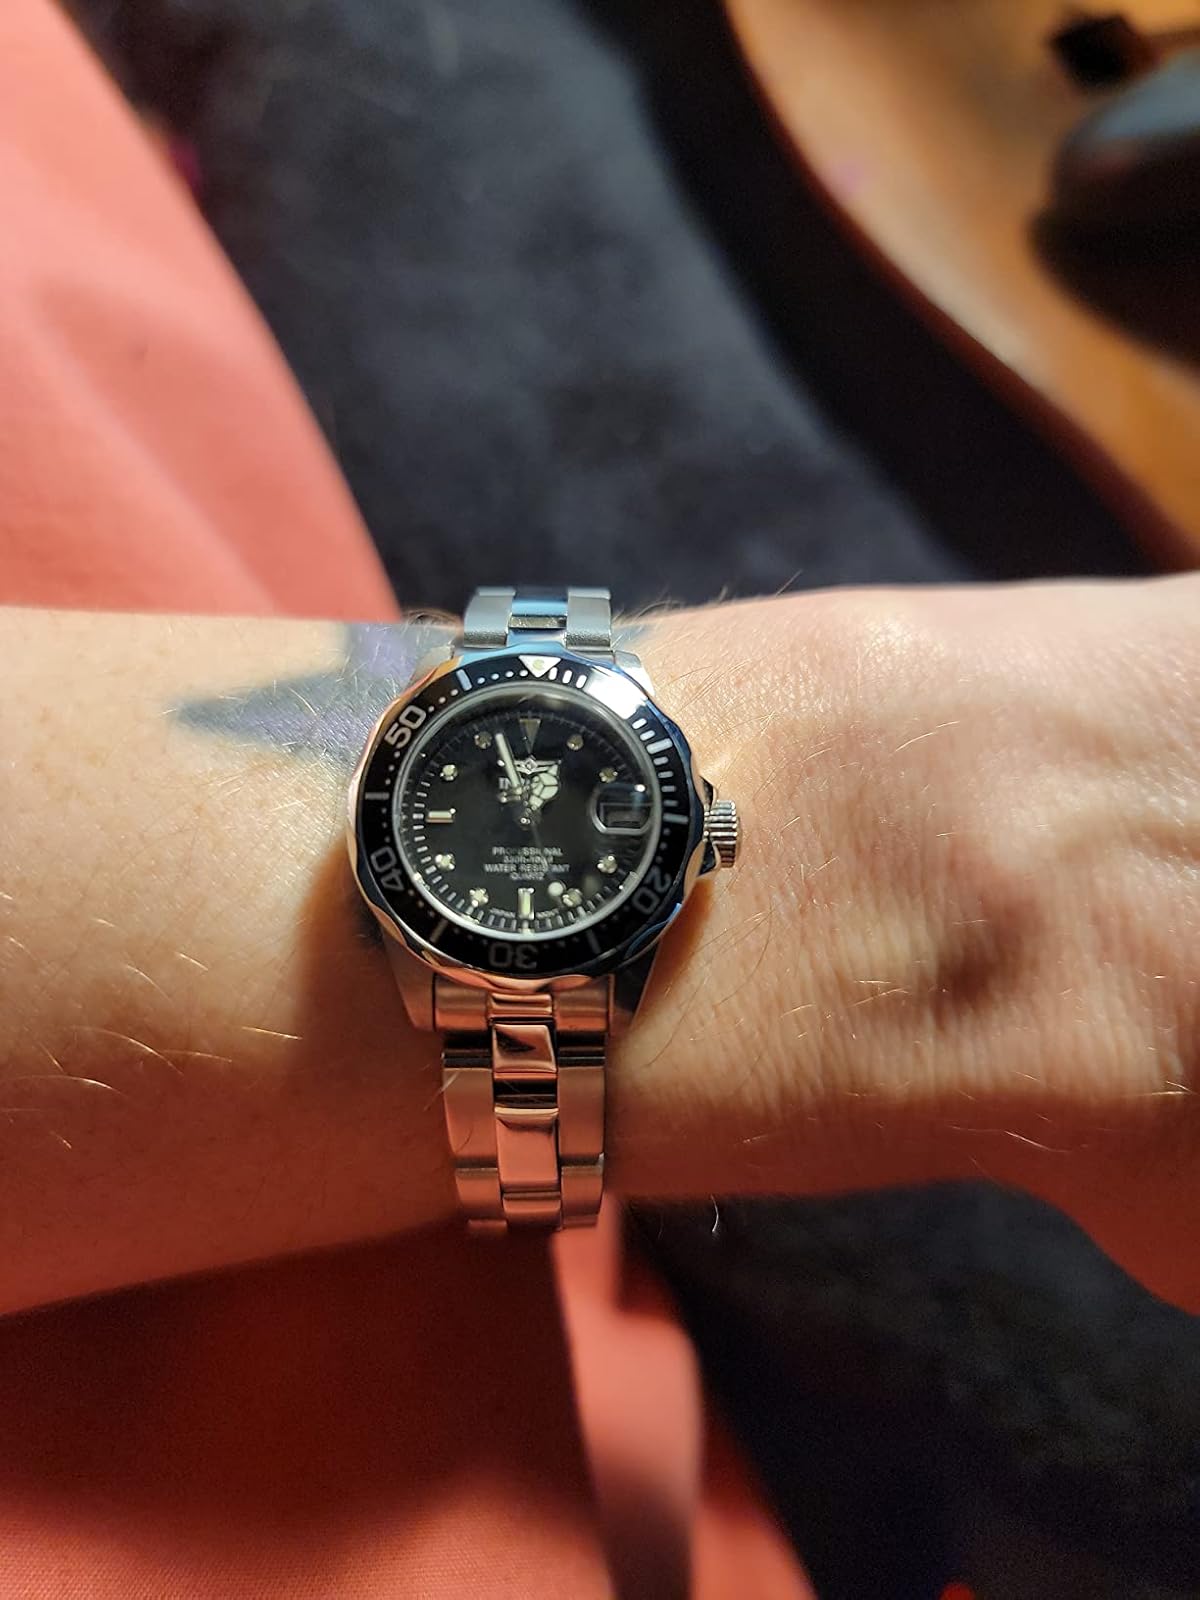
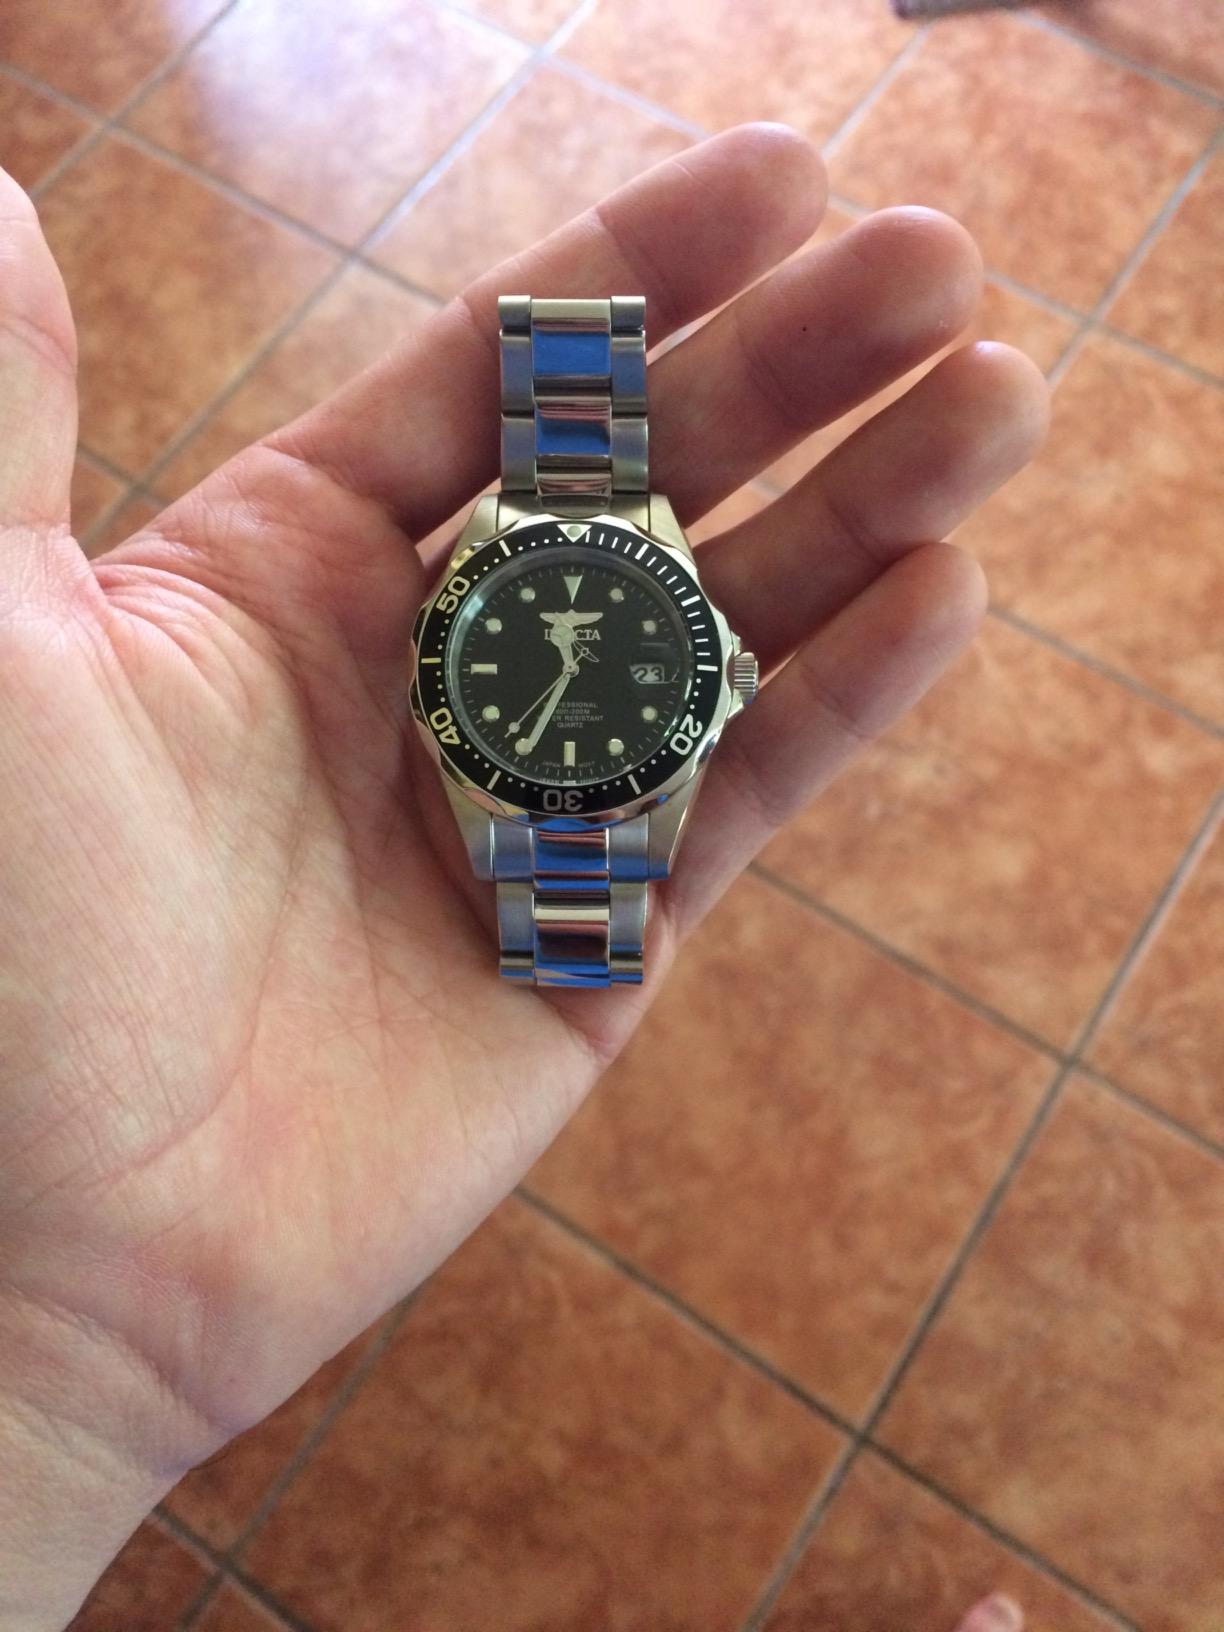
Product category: accessories_watch
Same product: yes